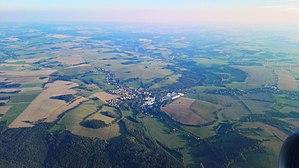
Weißenborn/Erzgeb. est une commune de Saxe, située dans l'arrondissement de Saxe centrale, dans le district de Chemnitz.